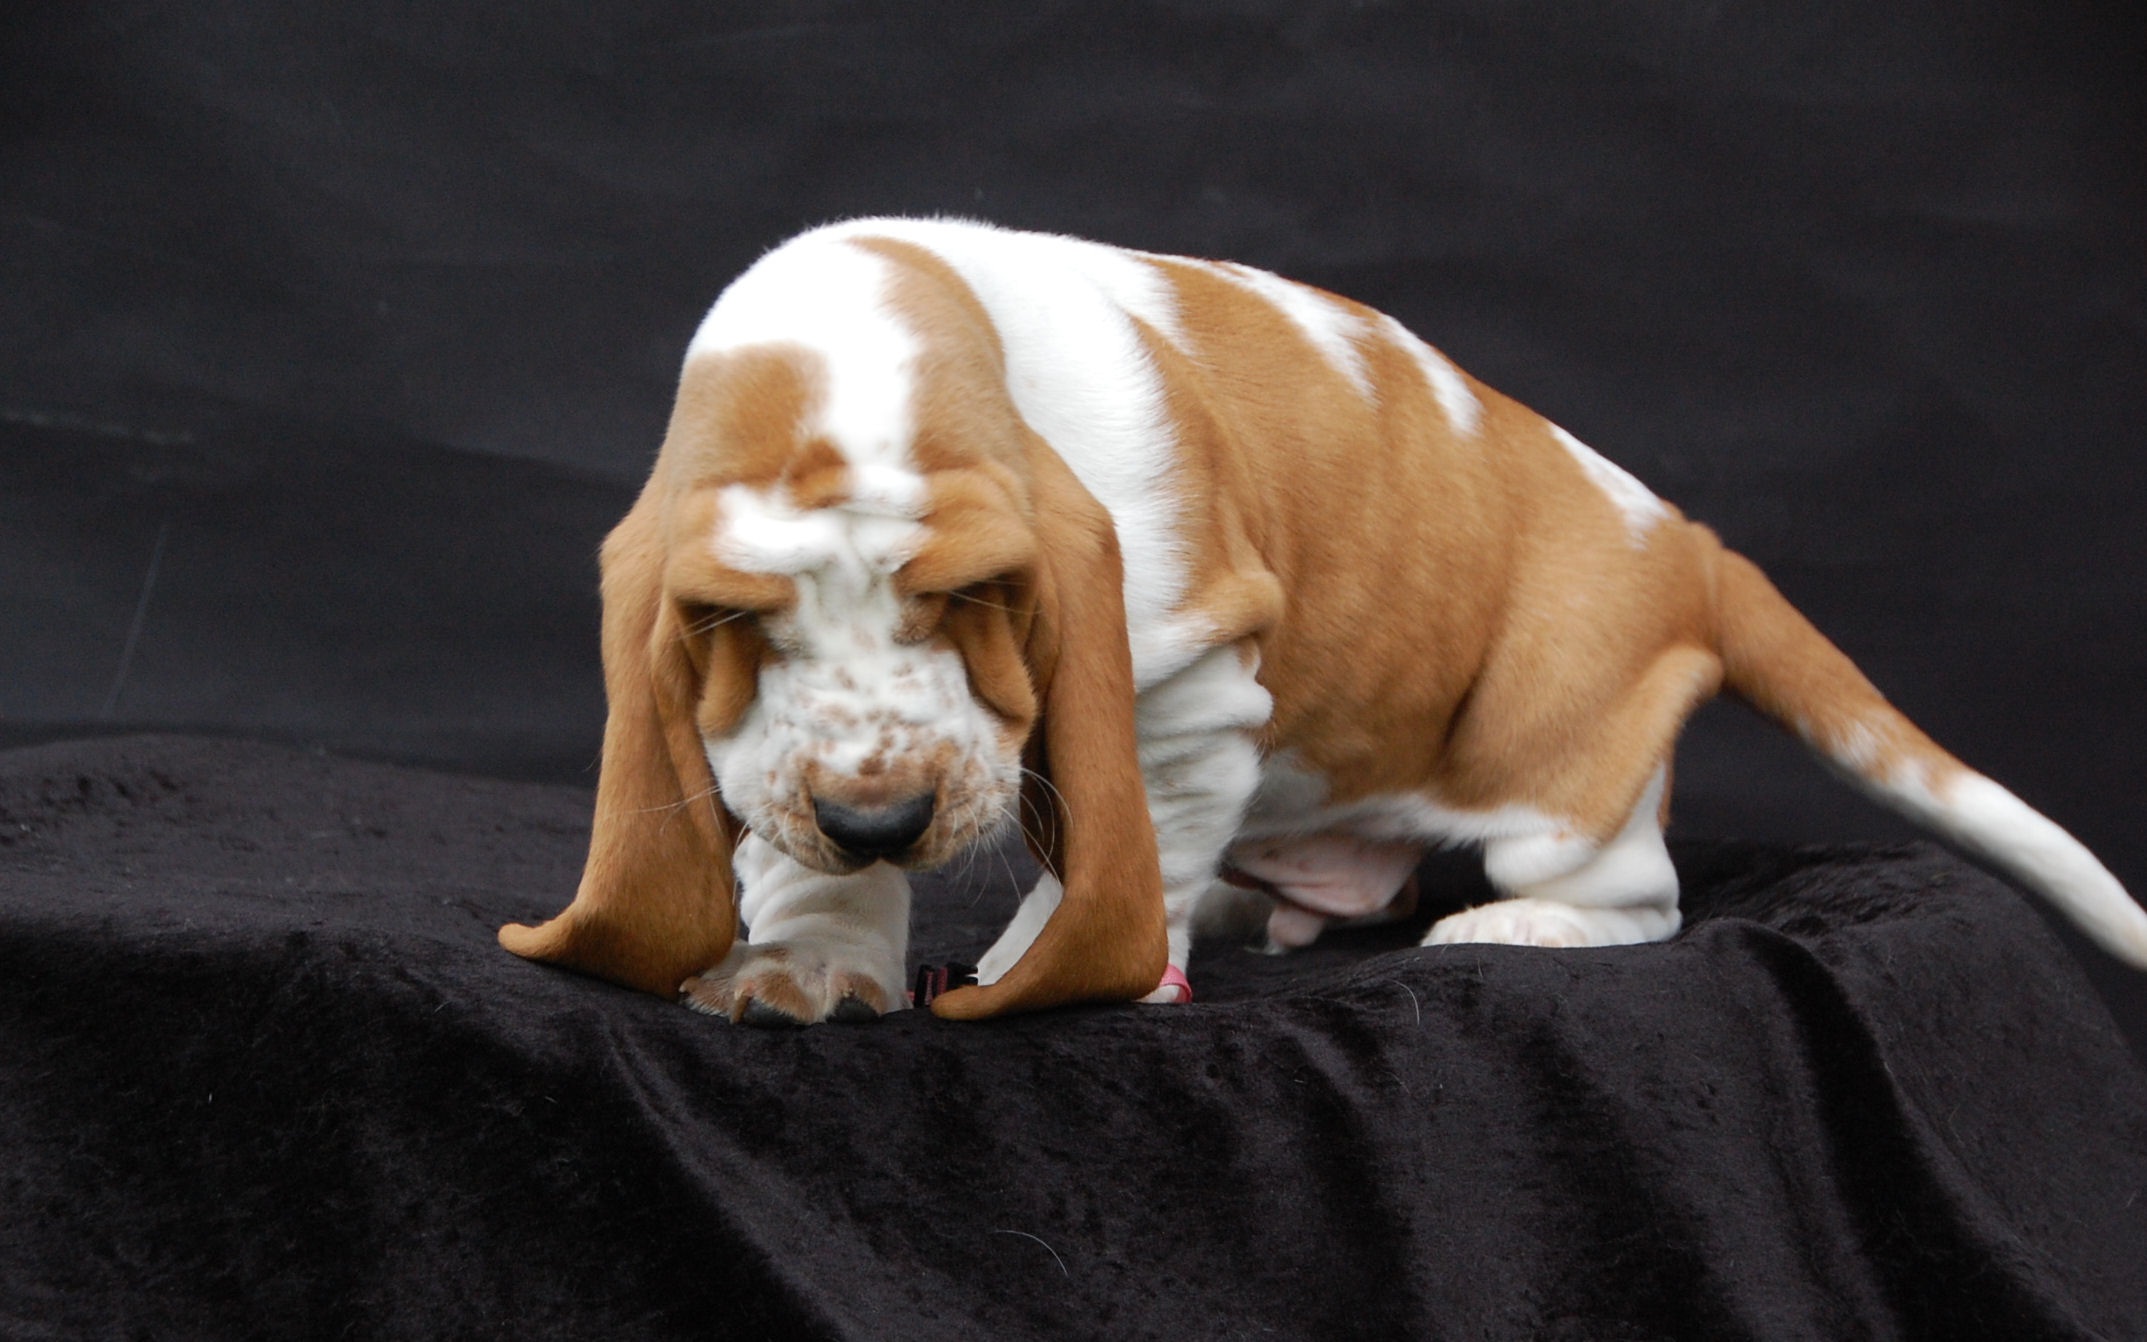
dog, mammal, hound, vertebrate, fold, harrier, dog breed, basset, dog like mammal, carnivoran, basset art sien normand, basset hound